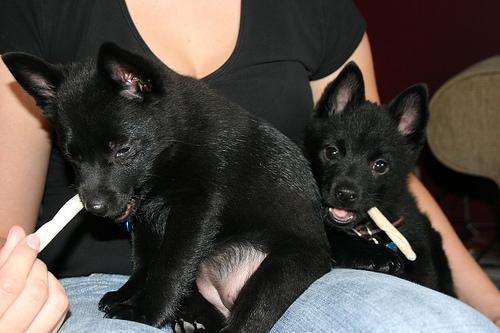
schipperke